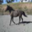
Label: horse